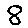
Label: 8